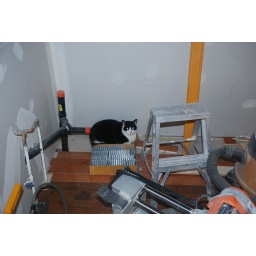
Lucky laying in the lid of the box of flooring staples